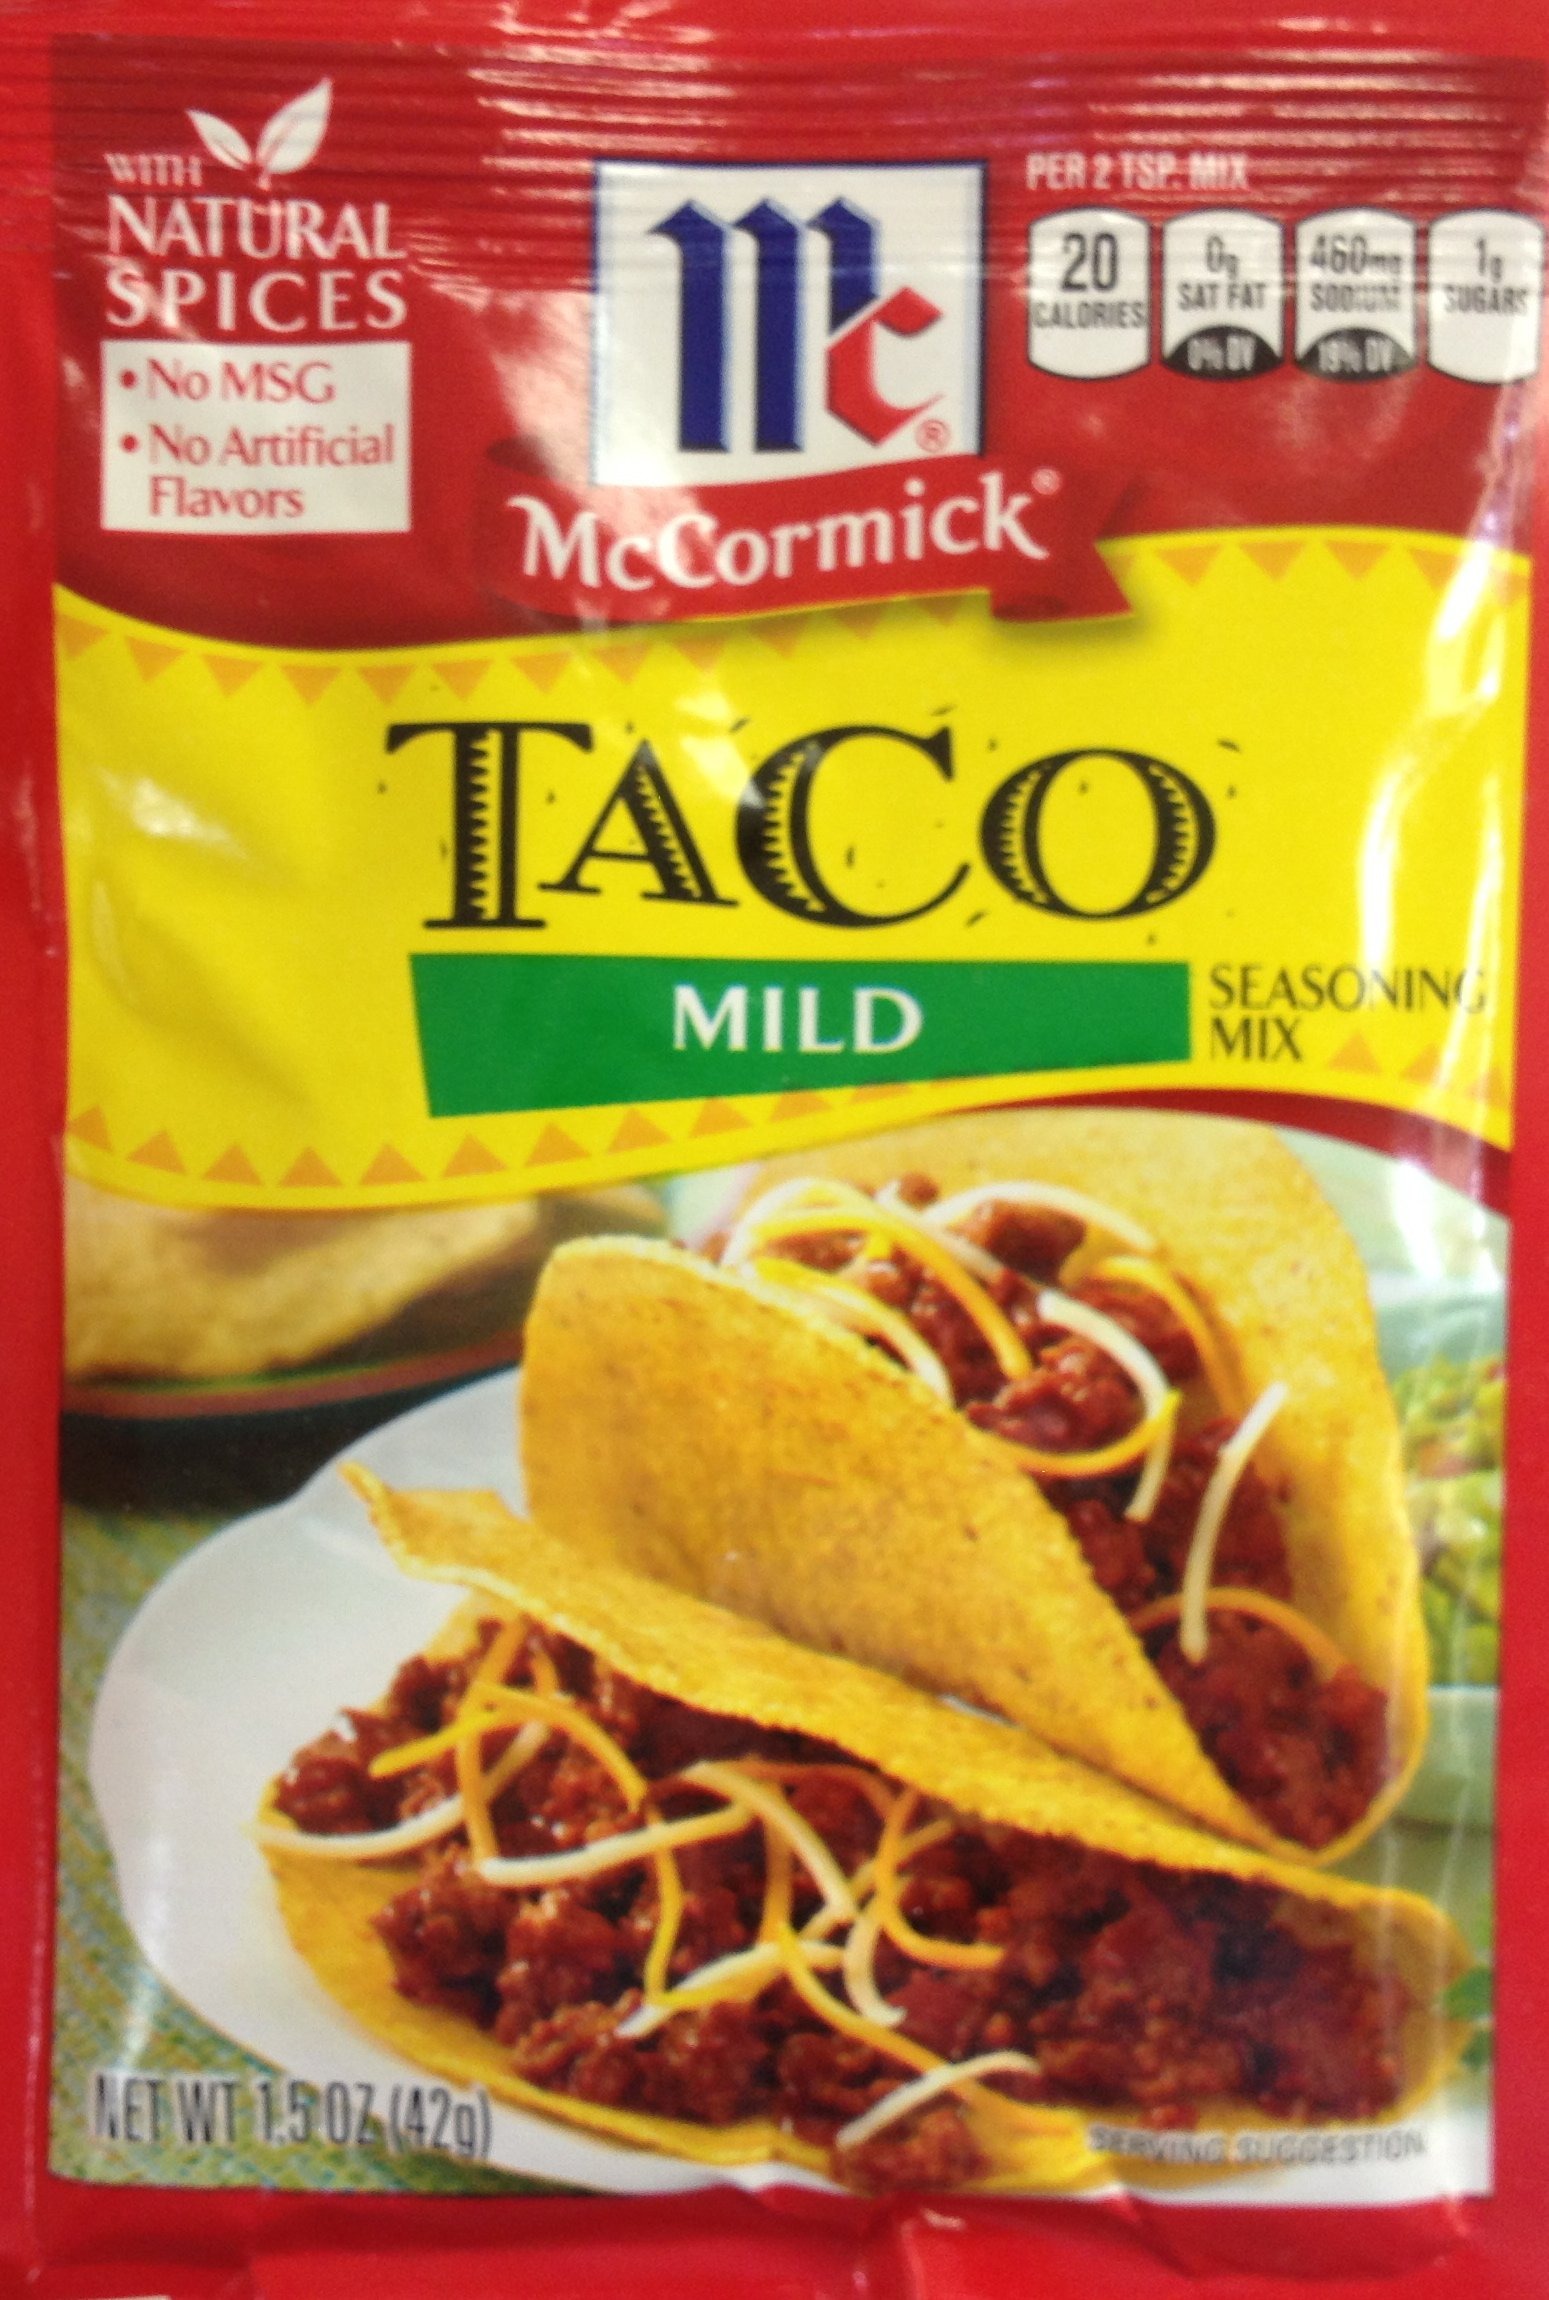
Item Name: McCormick Mild TACO Seasoning Mix 1.5oz. (15 Packets)
Value: 22.5
Unit: Fl Oz

Price: 0.99